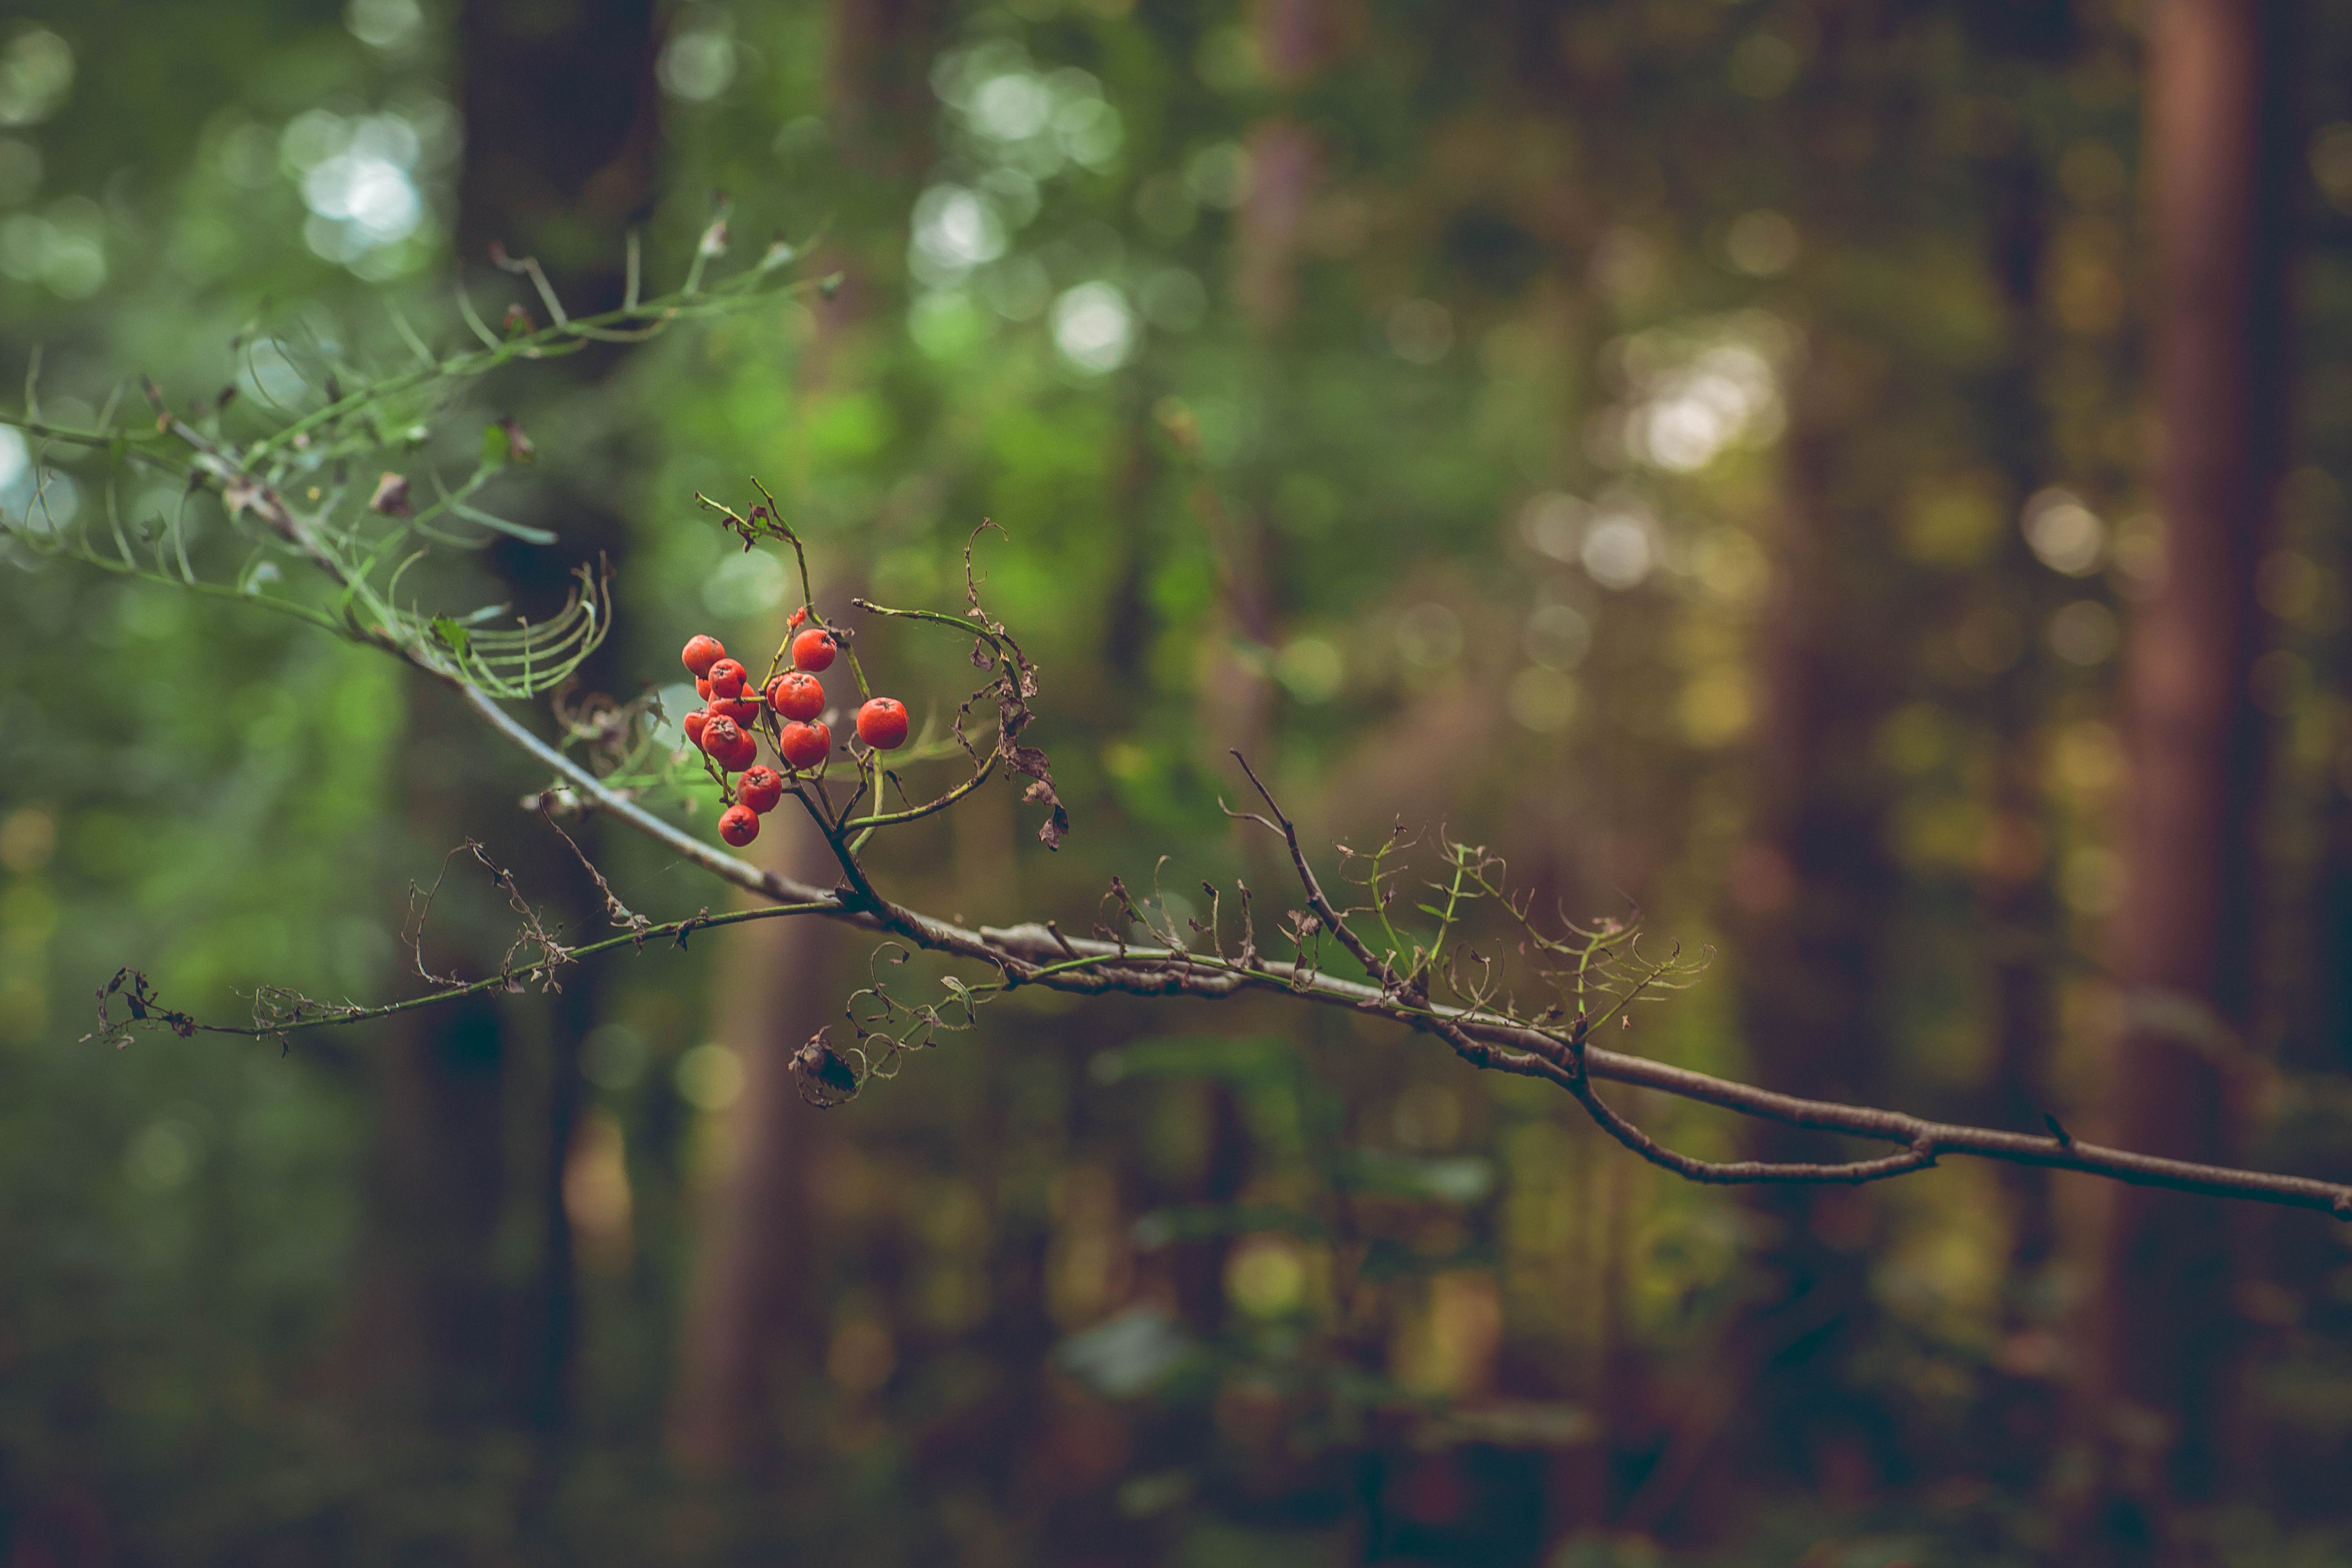
tree, nature, forest, grass, branch, light, plant, wood, sunlight, leaf, flower, wildlife, green, reflection, jungle, autumn, flora, season, fauna, trees, berries, woodland, habitat, macro photography, natural environment